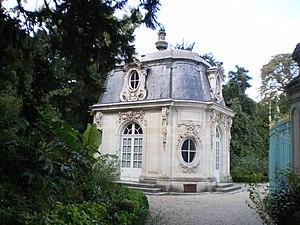
Bagatelle
Le château de Bagatelle est un pavillon de plaisance, ou « folie », construit en 1777 par l'architecte François-Joseph Bélanger pour le comte d'Artois dans le bois de Boulogne, aujourd'hui annexé à Paris.